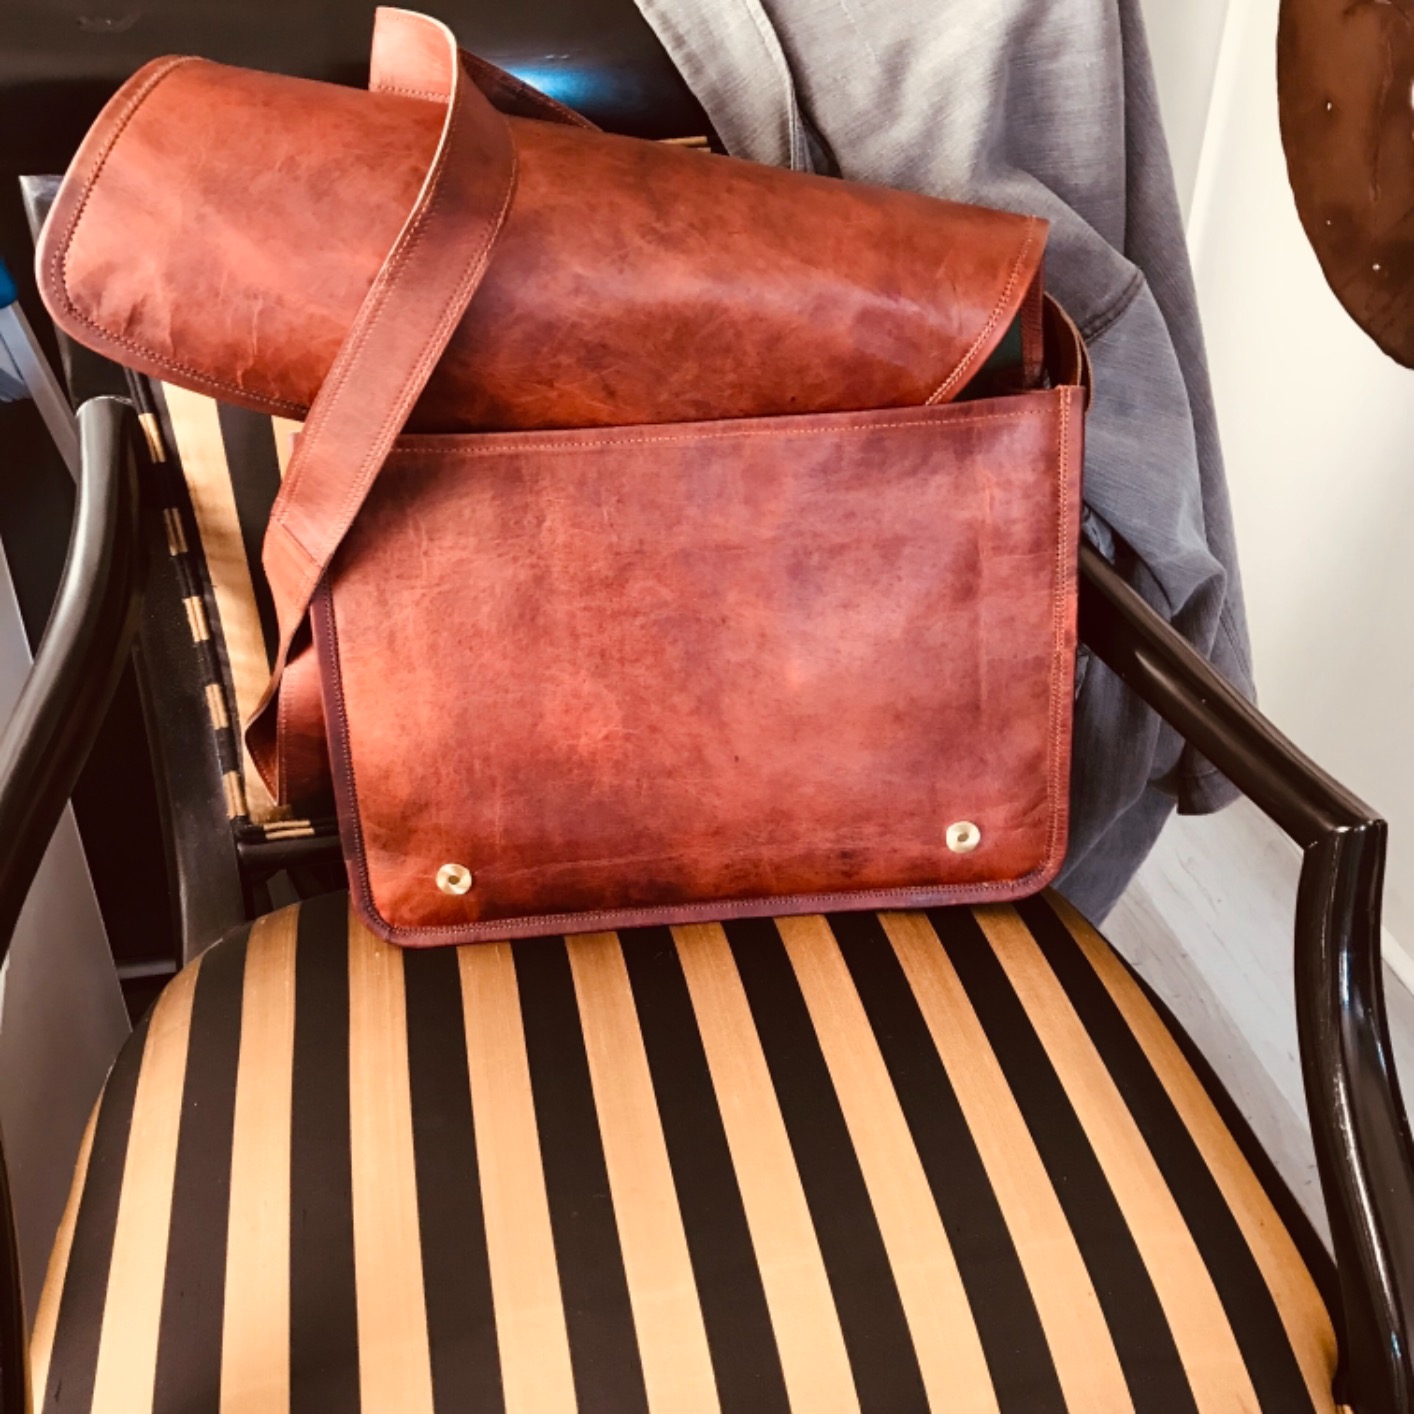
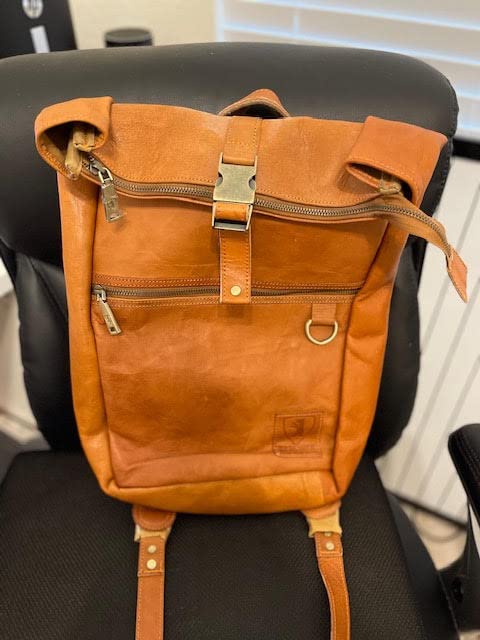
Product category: bag
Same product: no